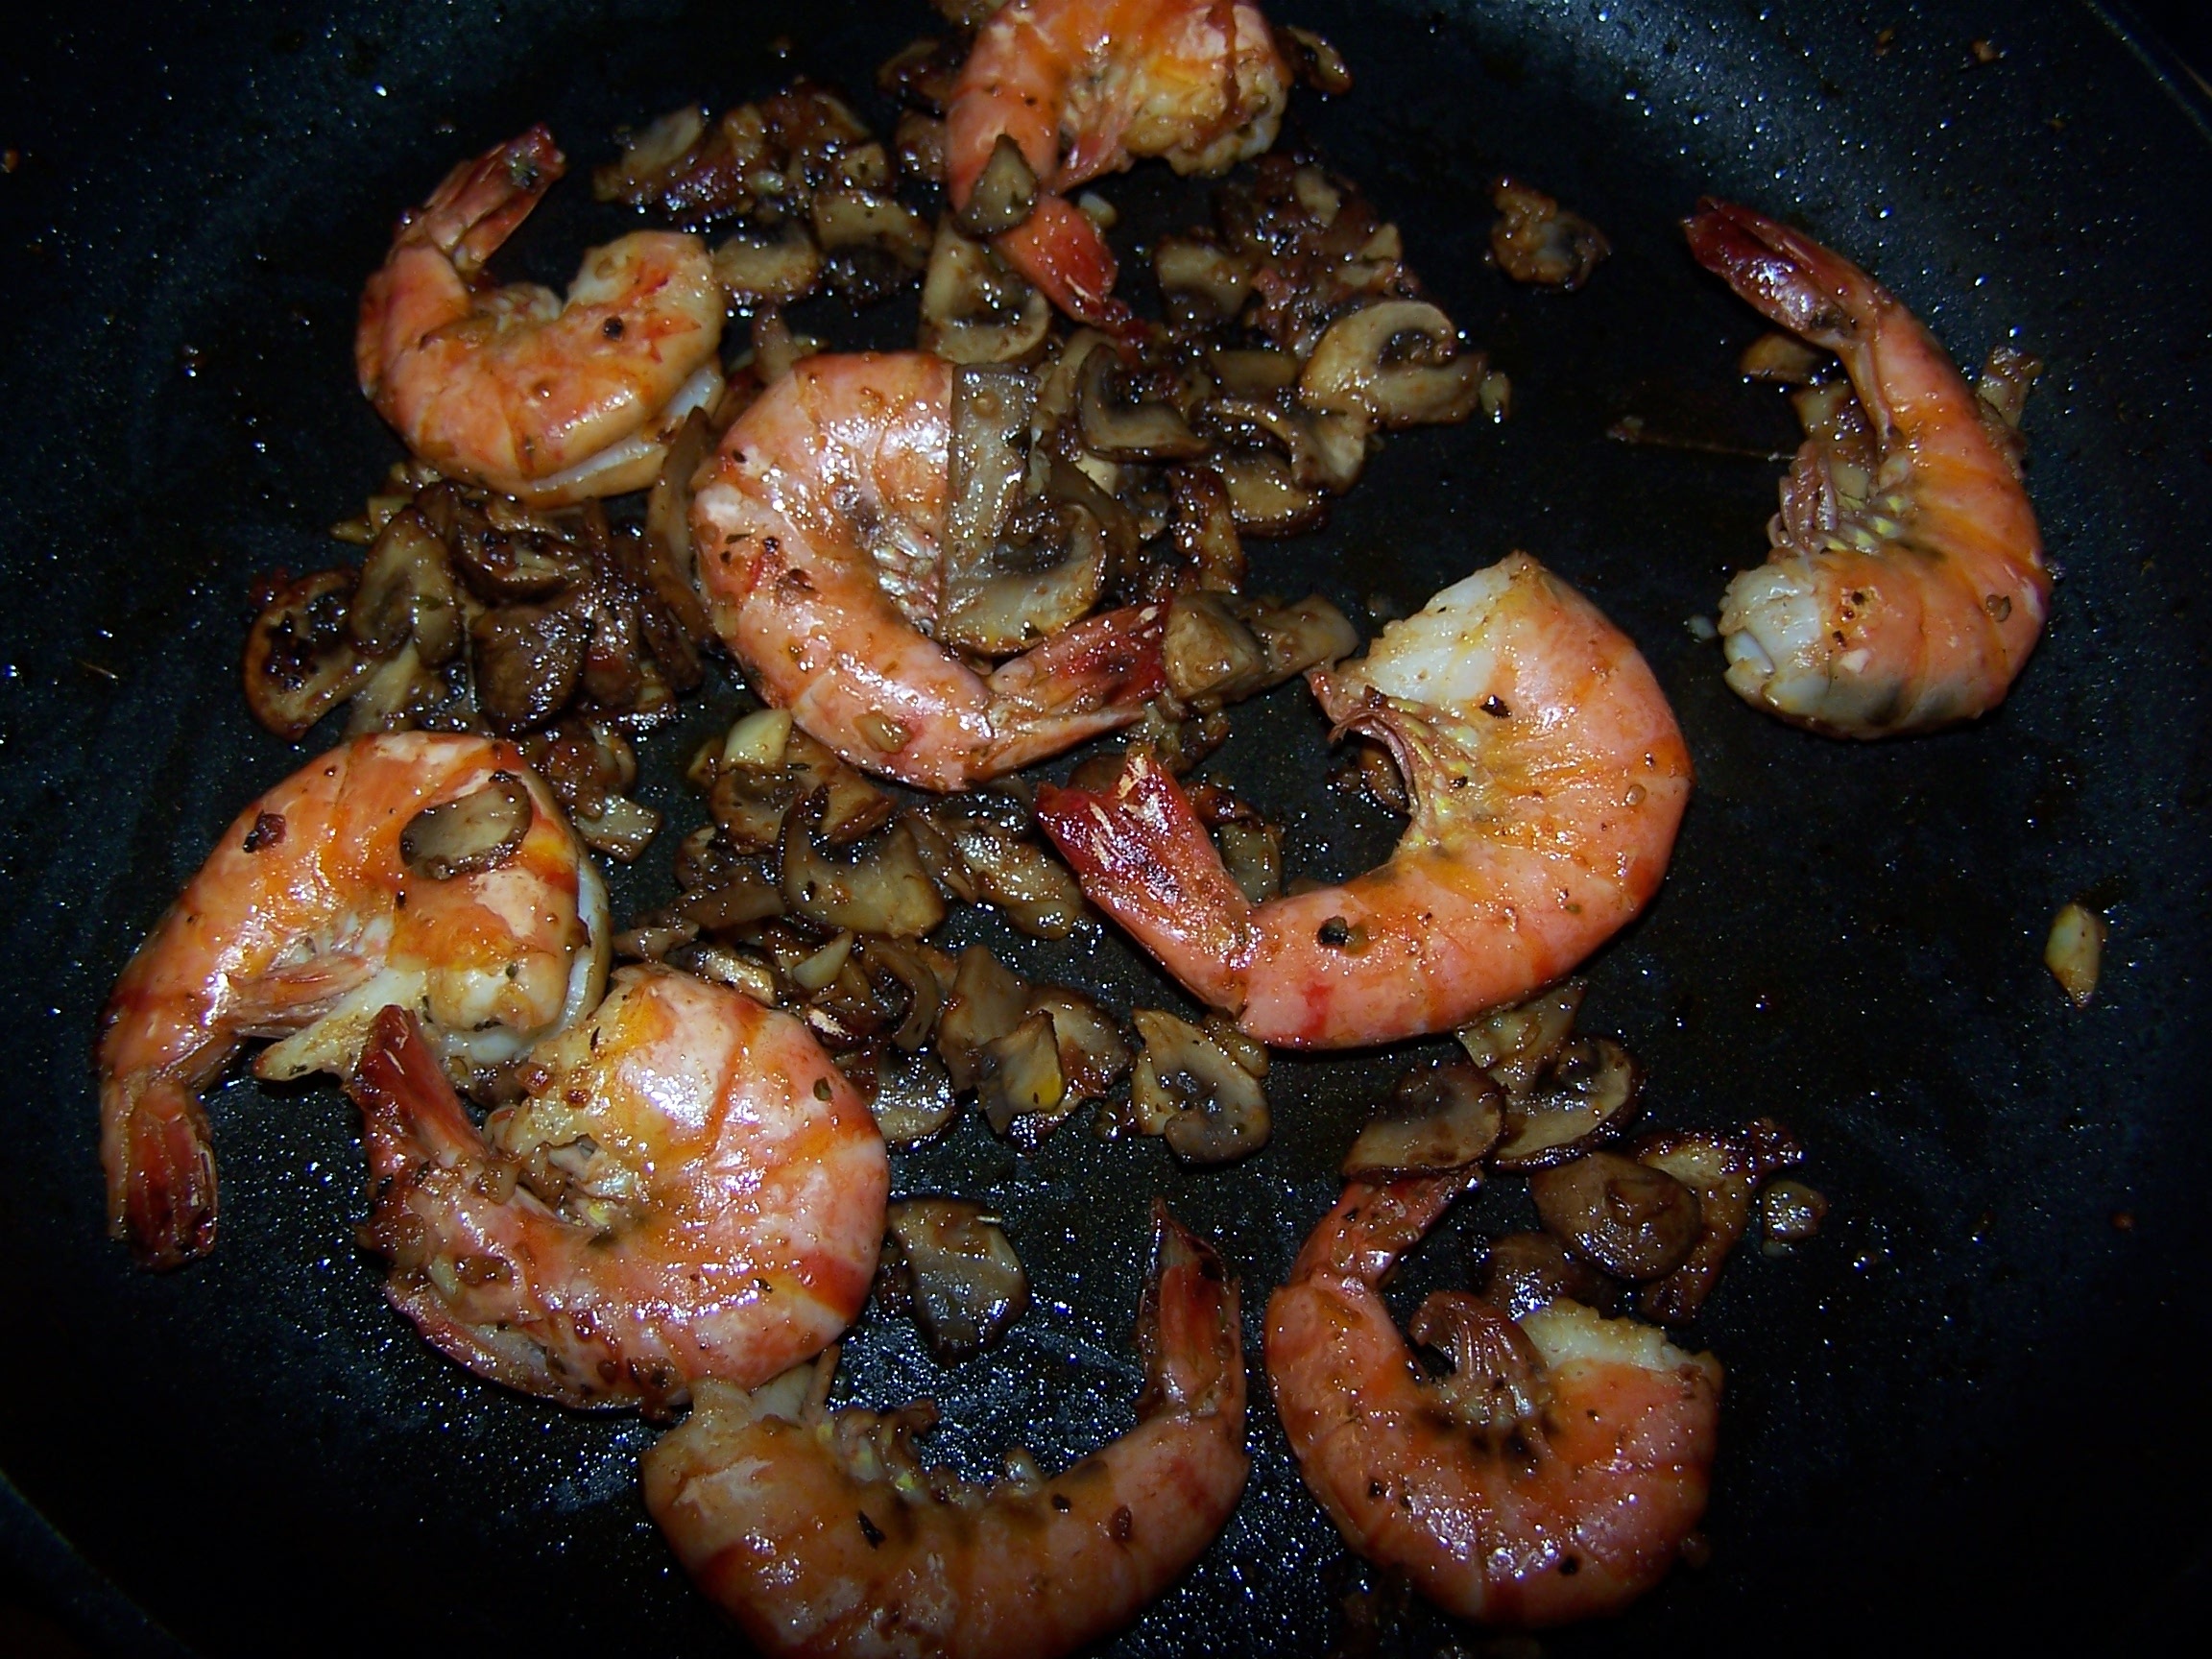
dish, food, mediterranean, red, produce, seafood, kitchen, healthy, eat, cuisine, pan, invertebrate, cook, shrimp, crustacean, frisch, italian, bio, sear, scampi, decapoda, animal source foods, caridean shrimp, dendrobranchiata